John Mackintosh (philanthropist)

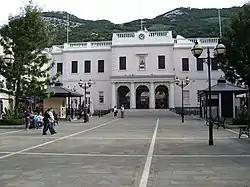
"John Mackintosh Square" was named after the Gibraltarian philanthropist John Mackintosh.

A bust and plaque memorial to his name was unveiled on the western façade of the House of Assembly (now the Gibraltar Parliament) building facing the square in April, 1974.